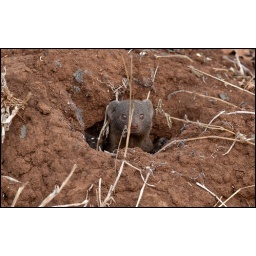
Even with the grass in front of his face, still a cute little thing.Photo taken in Mkhaya Game Reserve, Swaziland.